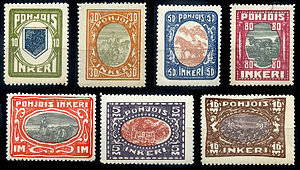
Republikken Nordingermanland
I 1920 udstedte Nordingermanland sine egne frimærker.
Republikken Nordingermanland eller Republiken Kirjasalo var en kortlivet republik syd for det Karelske Næs udråbt af Finskingermanlændinge i 1919. Målet var en tilslutning til Finland, men ved freden i Dorpat 1920 genindlemmedes området i stedet i Russiske SFSR. Dog havde man vist selvstyre frem til 1930'erne: I 1928 blev Kuivaisi Nationale Distrikt etableret i området med administrativ base i Toksovo. Det blev i 1939 ophævet, og området blev sluttet til Pargolovo-distriktet.